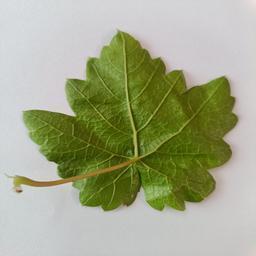
Label: Healthy Leaves